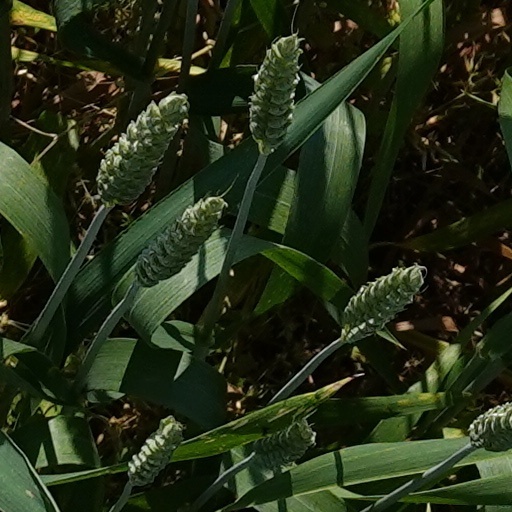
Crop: wheat